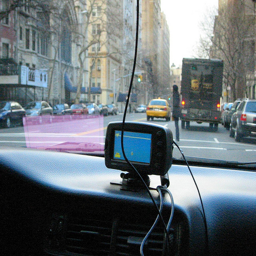
A GPS unit is installed on the dashboard of a car.
A car featuring a small video screen on the mantle.
The inside of a vehicle which displays a GPS and the view of a busy city
A car with GPS on the dashboard driving down a city street.
A gps device on the dashboard of a vehicle on a city street.